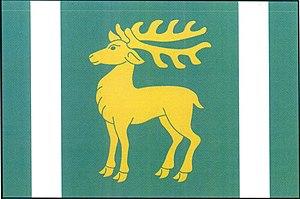
Lhánice est une commune du district de Třebíč, dans la région de Vysočina, en République tchèque. Sa population s'élevait à 161 habitants en 2019.